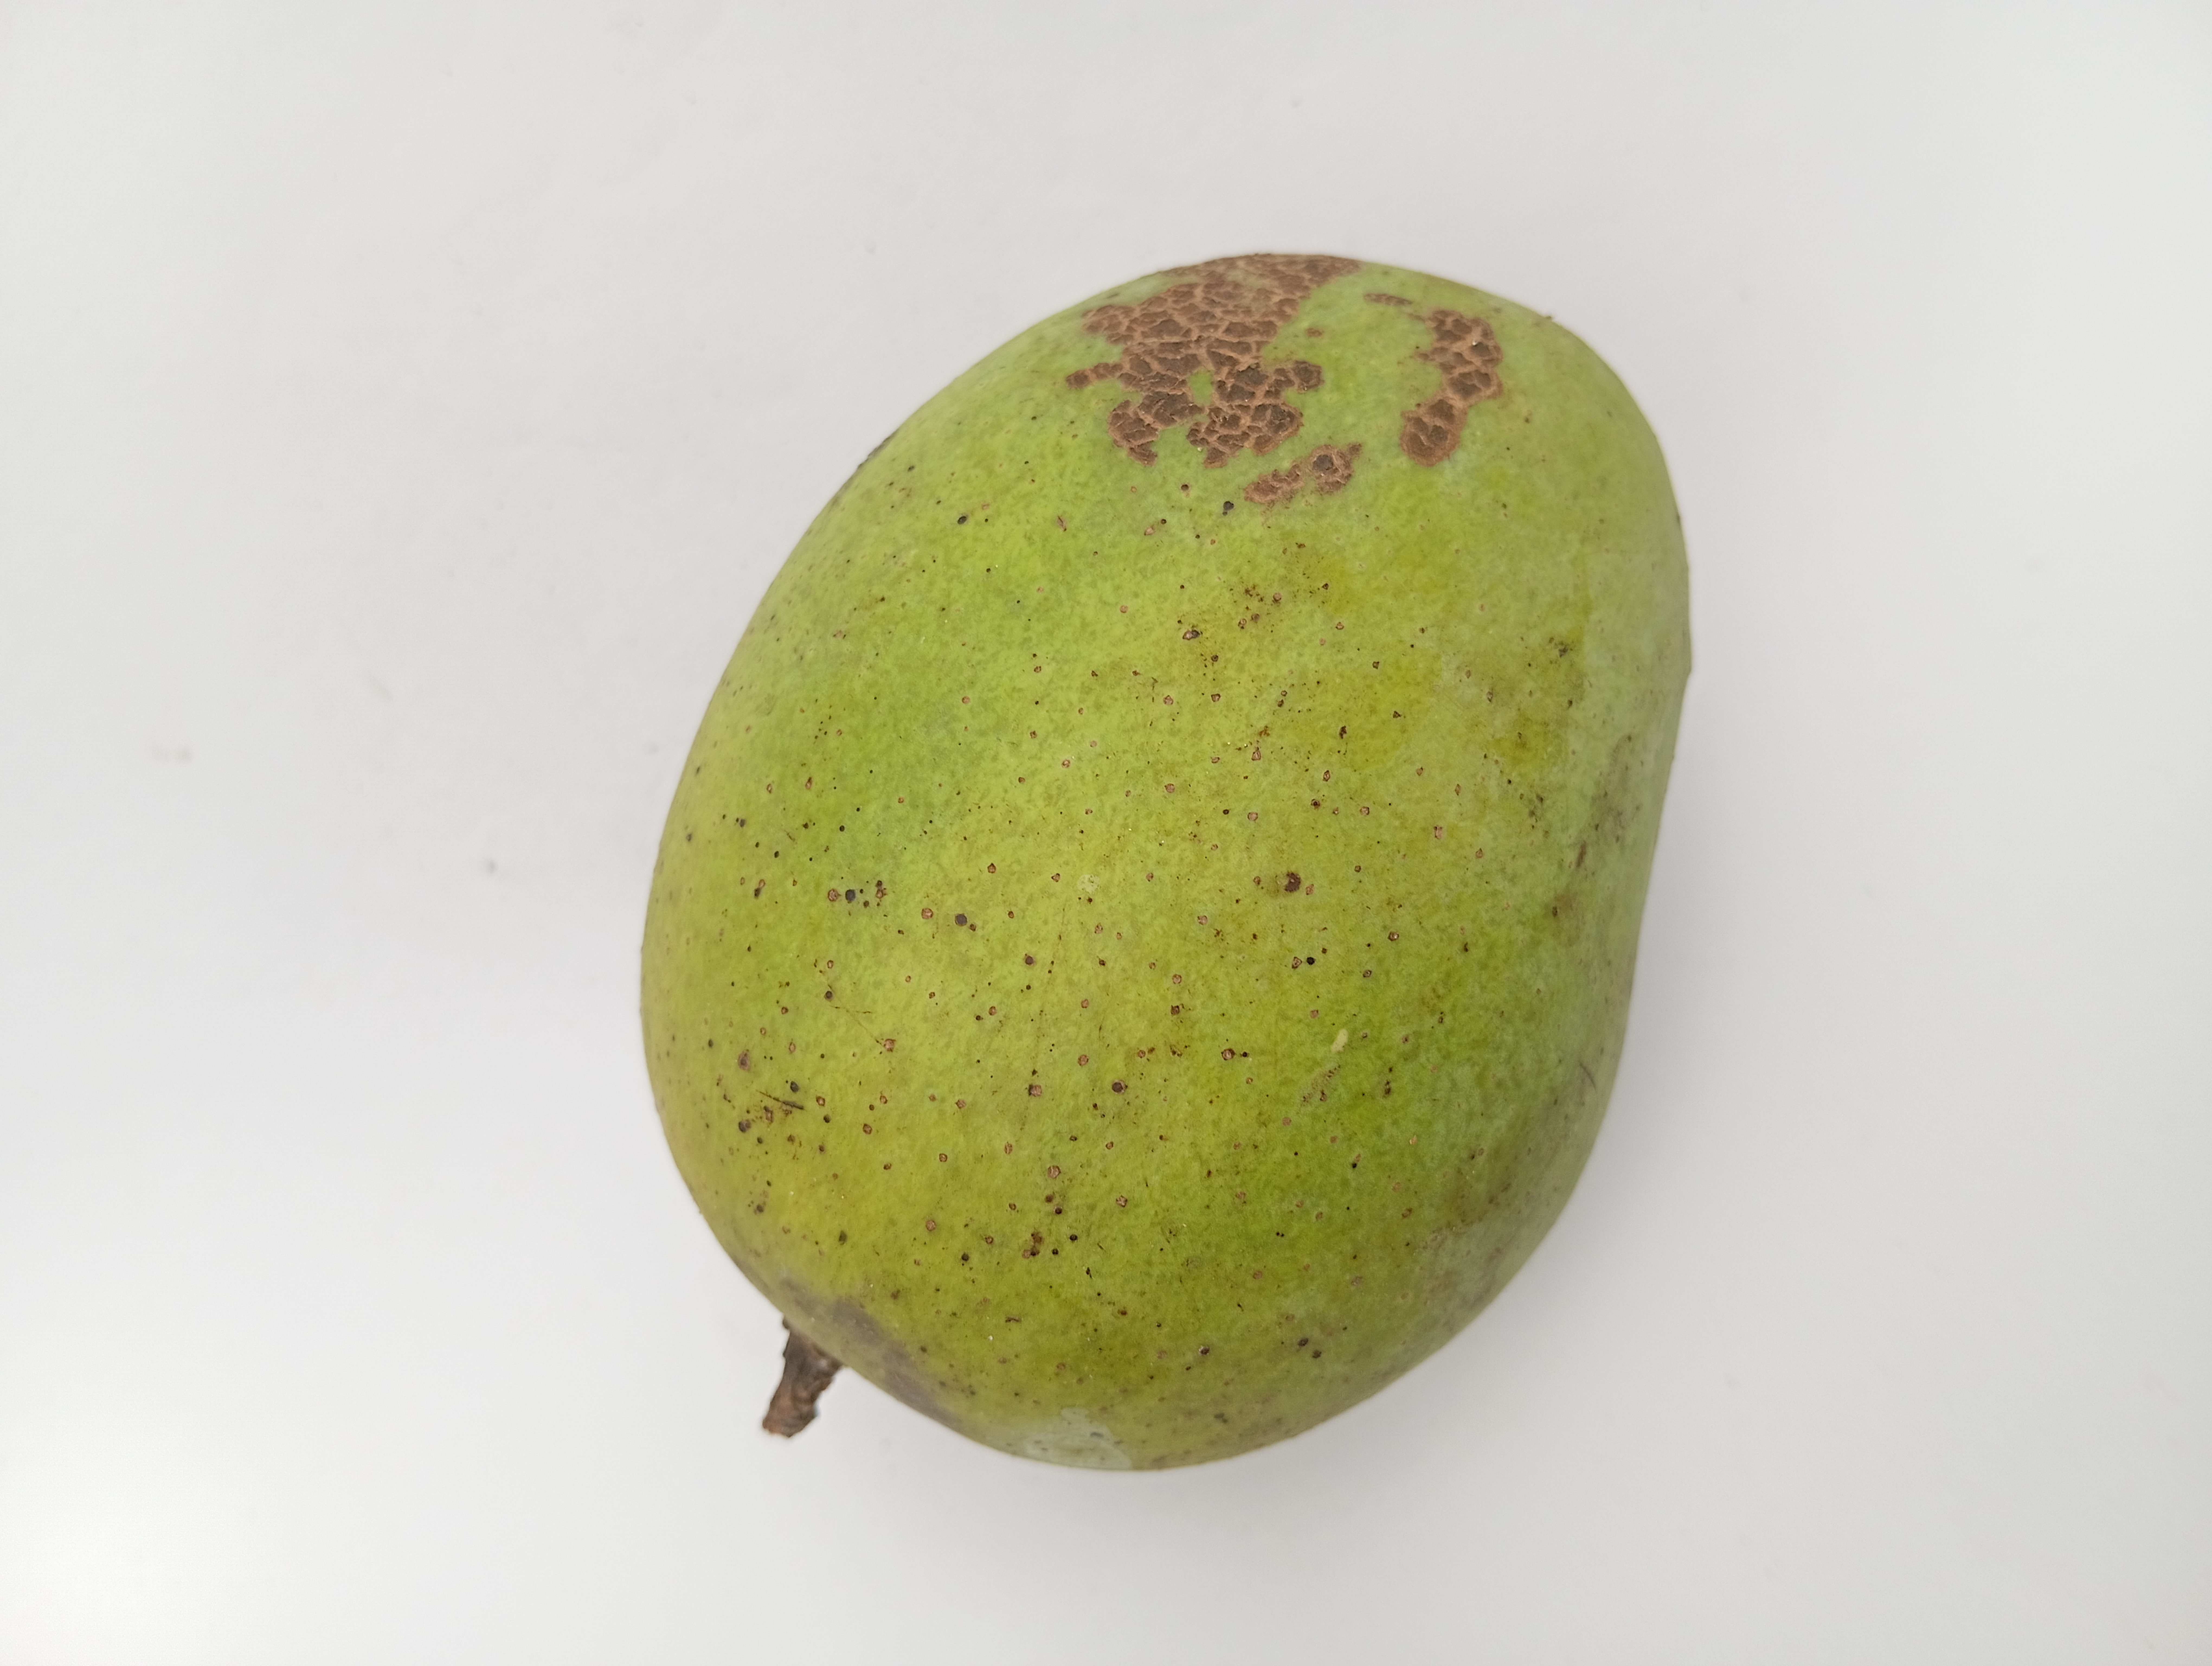
Mango variety: Langra